Prapratna

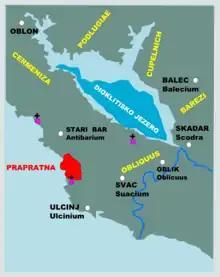
Location of Prapratna.

Prapratna was a "župa" (county) in Duklja, and one of the courts of Mihailo I of Duklja (r. 1050–1081), alongside Dekatera (Kotor), according to Byzantine chronicler John Skylitzes (fl. 1057–59).